Khadija Baker

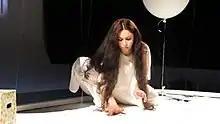
Baker in 2014

Her multimedia work reflects her own experiences of forced displacement and trauma and has been shown globally including at the Atassi Foundation at Alserkal, Dubai, the 3rd Istanbul International Triennial, Istanbul, Turkey; the 6th DocuAsia Forum, Vancouver, Canada; the 12th International Exile Film Festival, Gothenburg, Sweden; the 27th Instant Video festival, Marseille, France; the inaugural Syria Contemporary Art Fair, Beirut, Lebanon; the 17th CONTACT Photo Festival, Toronto, Canada; the 18th Biennale of Sydney, Australia; the 6th OFTTA festival, Montréal, Canada; the 10th International Diaspora Film Festival, Toronto, Canada; Alwan gallery New York, USA; and the official exhibition marking Damascus’ role as the 2008 UNESCO Arab Capital of Culture, Damascus, Syria – as well as well as group shows in Vienna, Austria; Paris, France; Berlin, Germany; Delhi, India; Beirut, Lebanon; London, UK; New York and San Francisco, USA. She also showed locally at A Space Gallery, Gallery 101, M.A.I (Montreal, arts interculturels), Karash-Masson Gallery, Stewart Hall Art Gallery. She won the 2020 Cultural Diversity in Visual Arts Award, and in 2022-2023 David Suzuki Foundation Rewilding Arts Prize winner and Miriam Aaron Roland Family award.